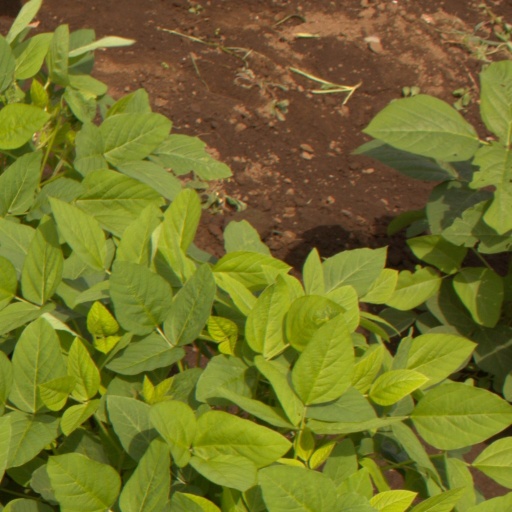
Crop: soybean